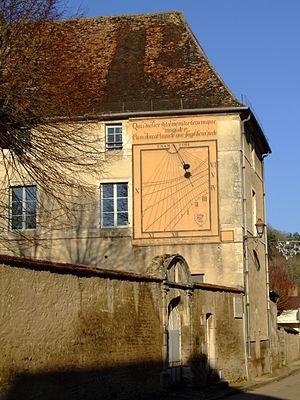
Cadran solaire de précision sur le mur de l'ancien Collège, Noyers-sur-Serein, Yonne, Bourgogne, FRANCE
Noyers est une commune française située dans le département de l'Yonne en région Bourgogne-Franche-Comté. Elle est très souvent appelée Noyers-sur-Serein.